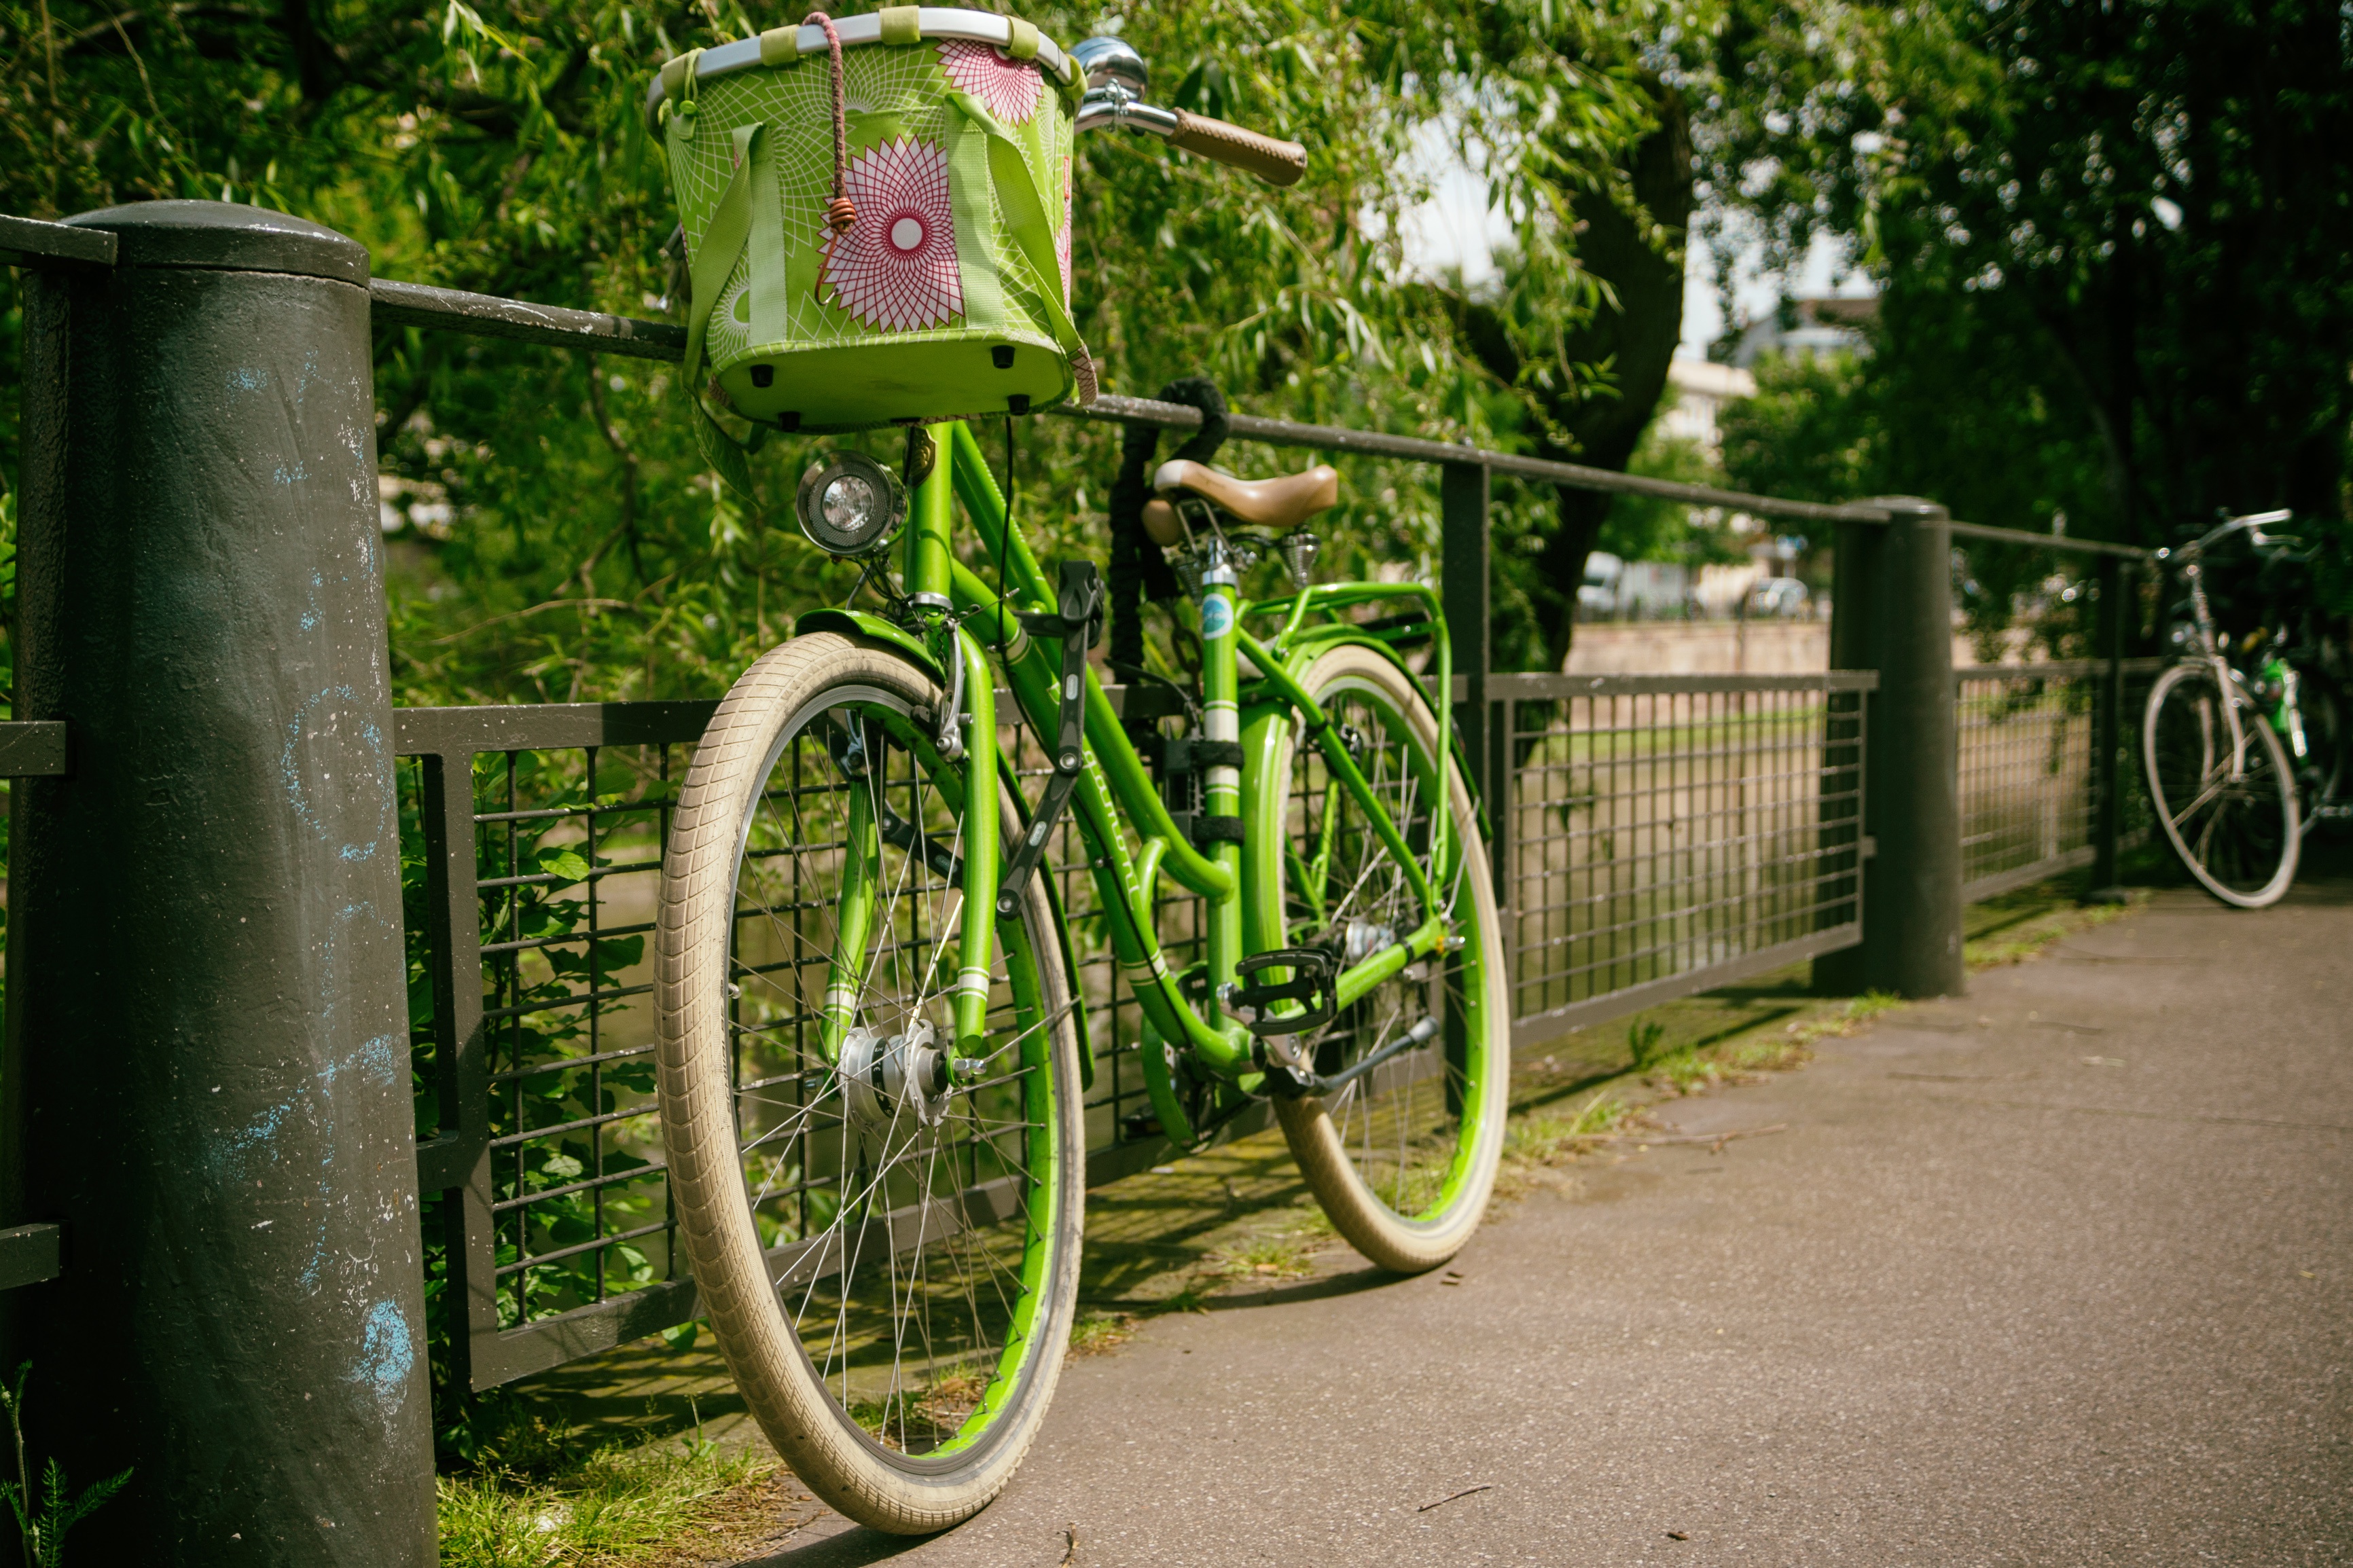
fence, wheel, bicycle, bike, green, vehicle, motorcycle, park, sports equipment, mountain bike, cycling, freeride, cycle sport, downhill mountain biking, bicycle motocross, road bicycle